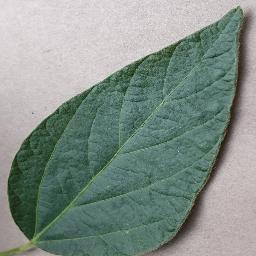
Label: Soybean___healthy